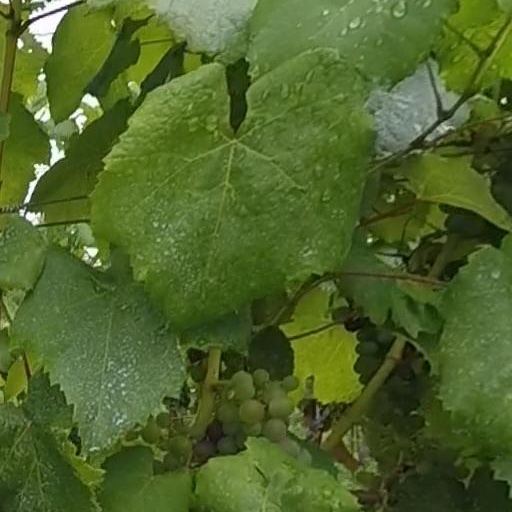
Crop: grape